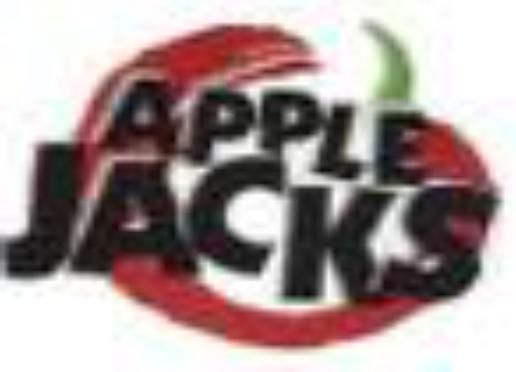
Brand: Apple Jacks
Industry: Food